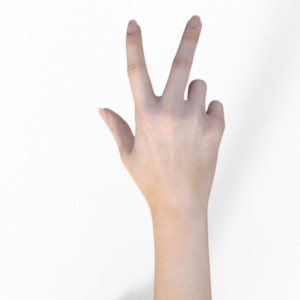
Label: scissors